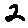
Label: 2